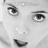
Emotion: surprise